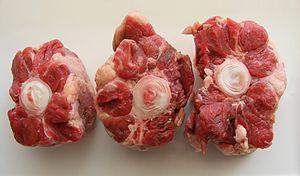
Le rabo de toro est un guiso typique de Cordoue consistant en un ragoût de queue de vache ou de taureau. Il s'agit d'un ragù qui se retrouve fréquemment dans la cuisine andalouse.
La queue de bœuf est le nom culinaire de la queue du bovin.